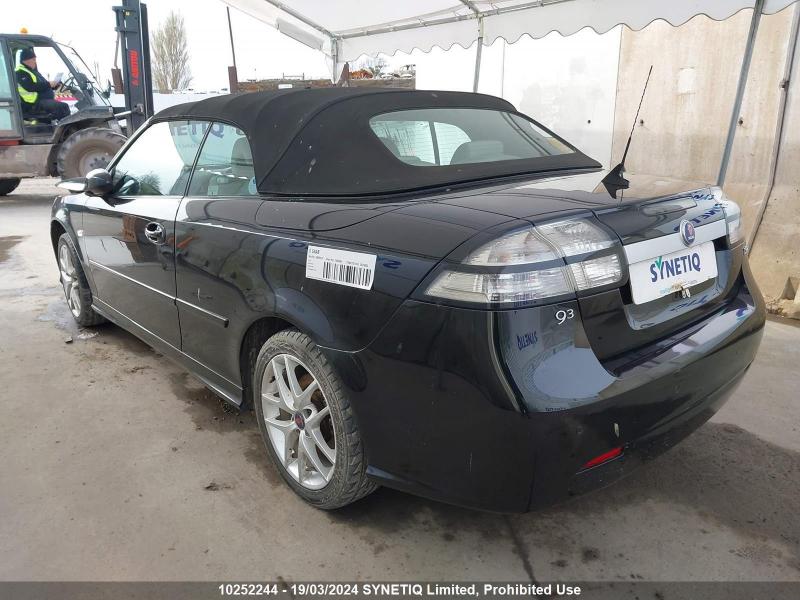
Aucun dommage détecté.
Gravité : aucun